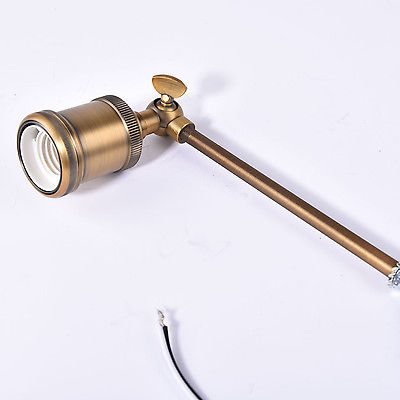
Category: lamp